Meyer locomotive

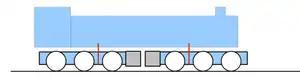
Diagram of Meyer articulation system

A Meyer locomotive is a type of articulated locomotive that has two separate bogies, upon which the boiler and firebox swivel. The design was never as popular as the Garratt or Mallet locomotives. It can be best regarded as 19th Century competition for the early compound Mallet and also the Fairlie articulated designs. Most single cab modern trains are of a similar design such as power cars, freight diesel locomotives, and some passenger locomotives.